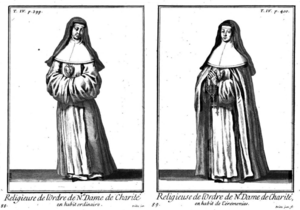
Religieuse de l'ordre de Notre-Dame de Charité
L'ordre de Notre-Dame de Charité est un ordre religieux de droit pontifical. L'institut s'est uni en 2014 à la congrégation de Notre-Dame de Charité du Bon Pasteur.
Le couvent des Filles de Saint-Michel ou couvent des religieuses de Notre-Dame de Charité était un couvent parisien, également prison pour femmes fermé à la Révolution situé à l’emplacement de l’actuelle rue Lhomond.